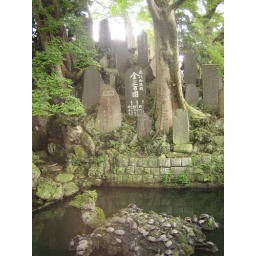
Monuments around a pond near the entrance. Note all the turtles on the turtle-shaped rock in the water!!